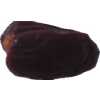
Label: dates